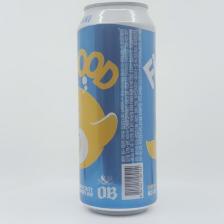
Label: cans